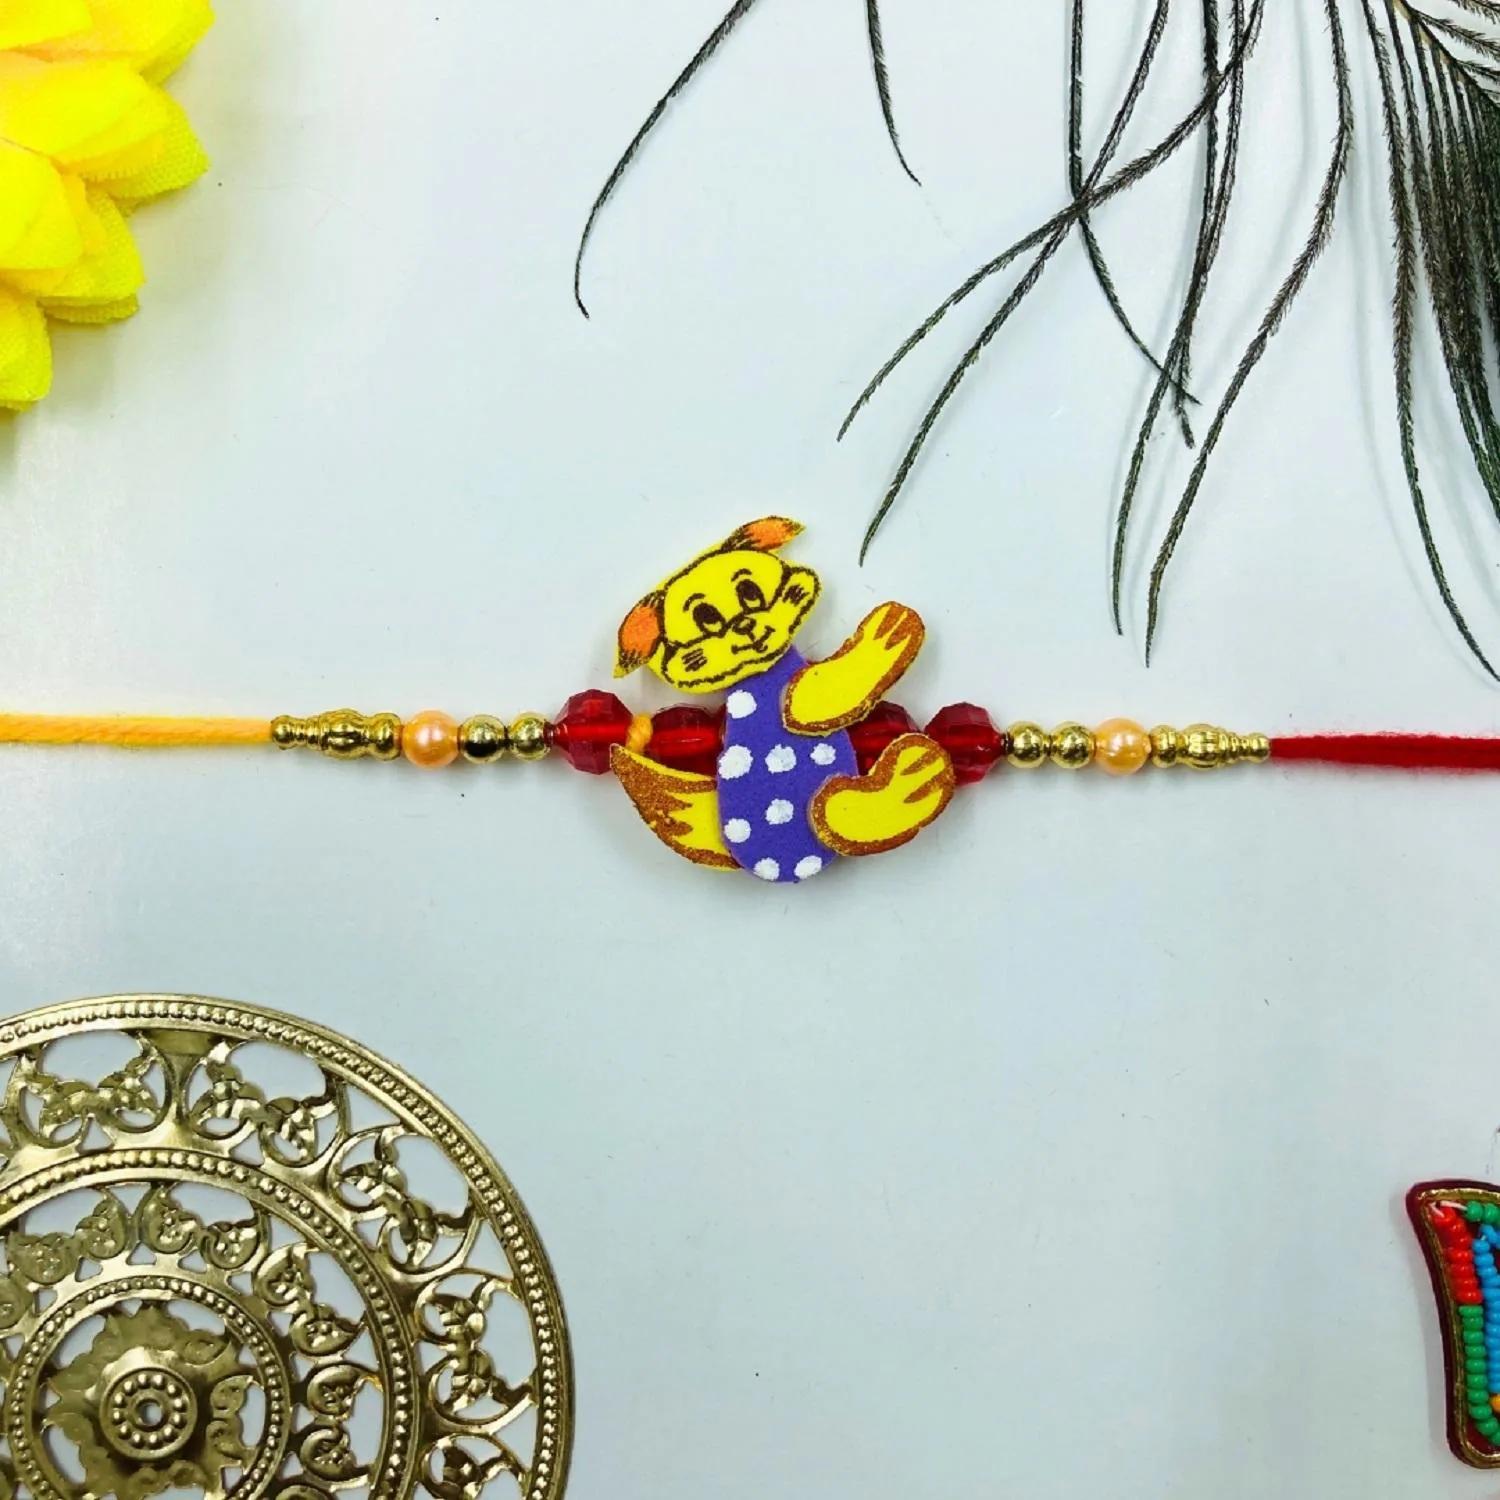
VIBRANCE Traditional Kittan Rakhi for Raksha Bandhan.
Type: Rakhis
Brand: VIBRANCE
Price: Rs. 199
 Raksha Bhandan is a celebration of the bond between a brother and sister. We specialize in creating unique rakhi designs for every brother and sister. Our rakhi collection ranges from traditional to modern designs, all of which are handcrafted with love and care. We strive to make each Raksha Bhandan special for our customers by providing the perfect rakhi for their loved ones. With our wide range of designs and styles, you can find the perfect rakhi for your brother or sister. Shop with us today to make your Raksha Bhandan magical.The design of the delivered product or parts of it may vary slightly from what is shown in the image.
Features: Hand crafted pearl and crystal studded rakhi Multicolor Rakhi,Special Multi colour Designer Rakhi for Brother / Bhabhi / Kids,Includes roli chawal and free greeting card,Rakshabandhan Special Card,Comes with Roli Chawal & Best Wishes Greeting Card in best packaging